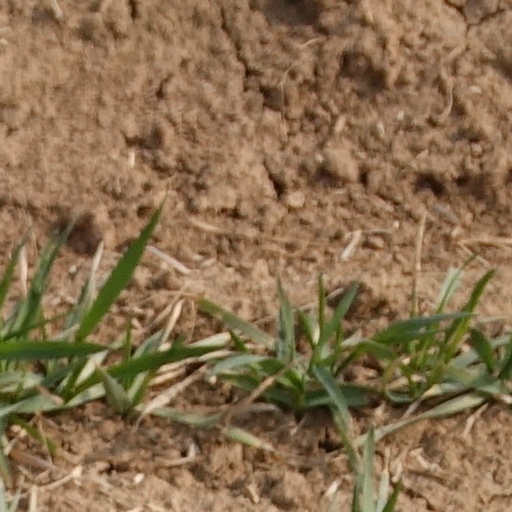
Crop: wheat